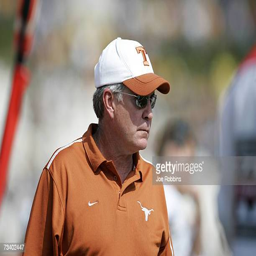
coach looks on against american football team